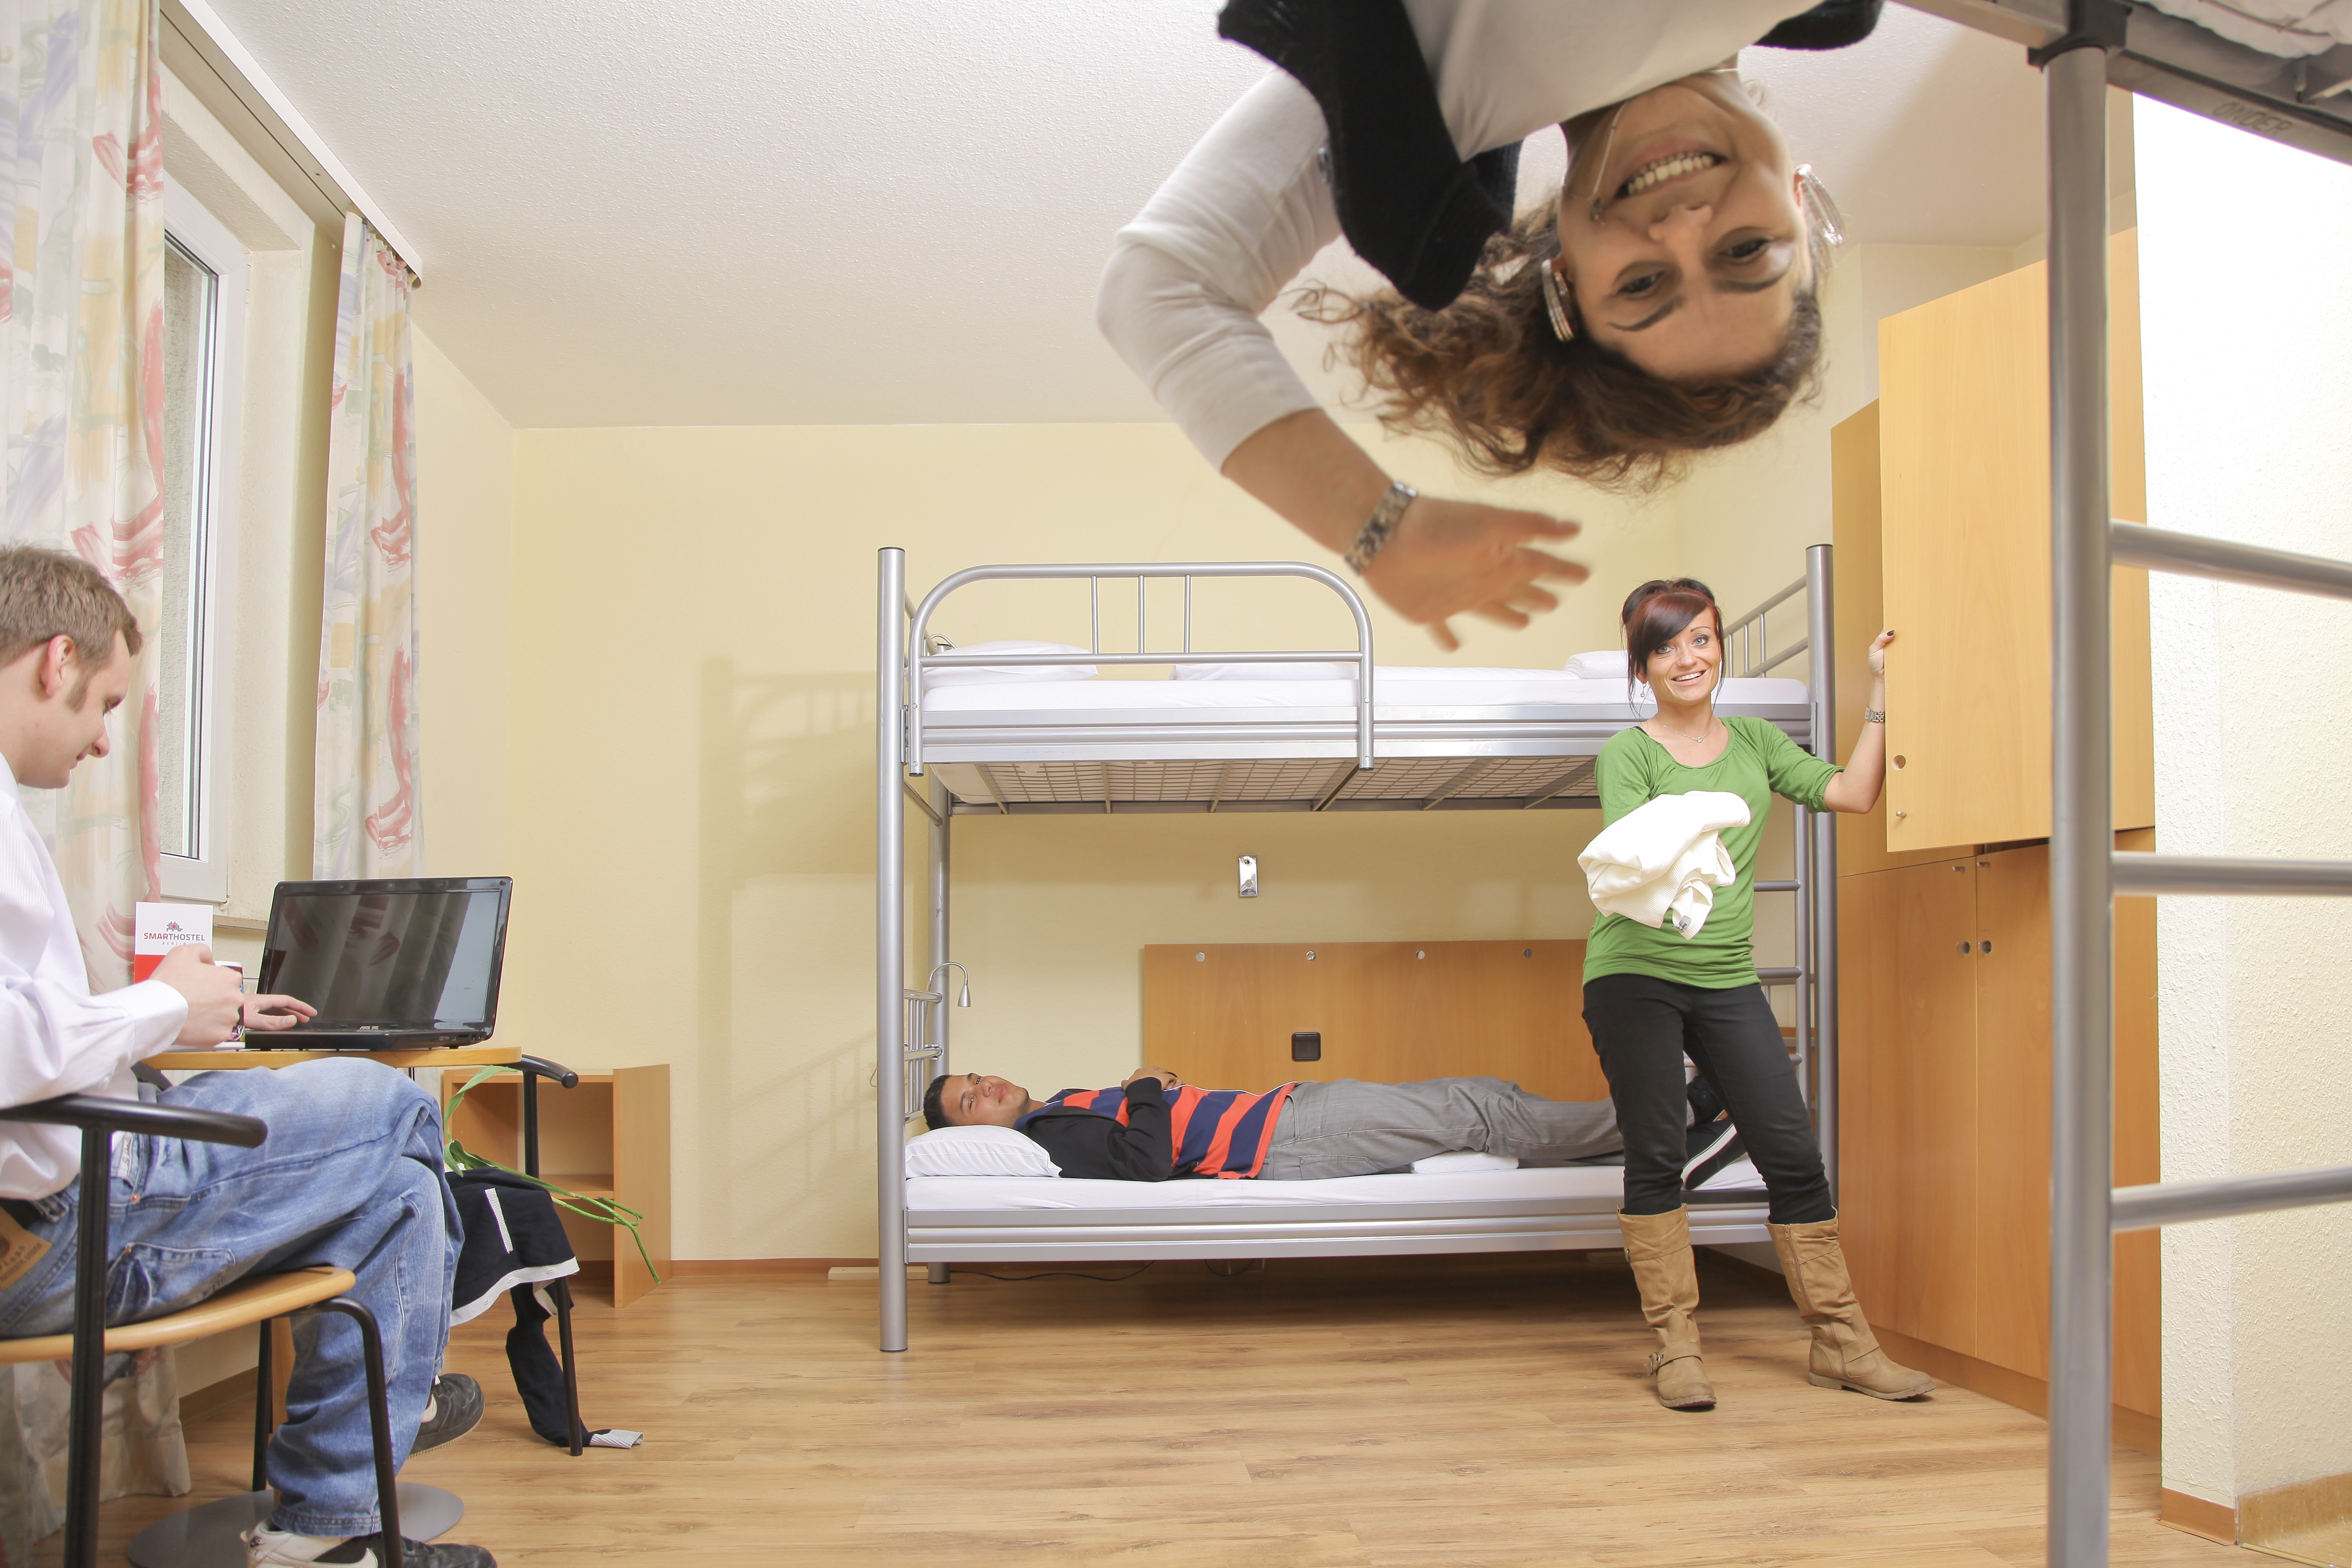
city, home, furniture, room, capital, hotel, berlin, berlin center